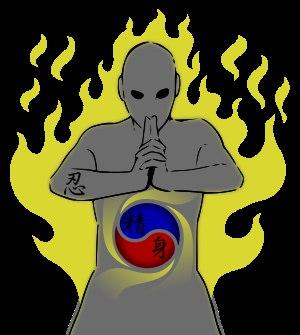
L’univers de Naruto est un univers de fiction créé par Masashi Kishimoto dans lequel se déroule l’histoire du shōnen manga Naruto, et des anime associés.